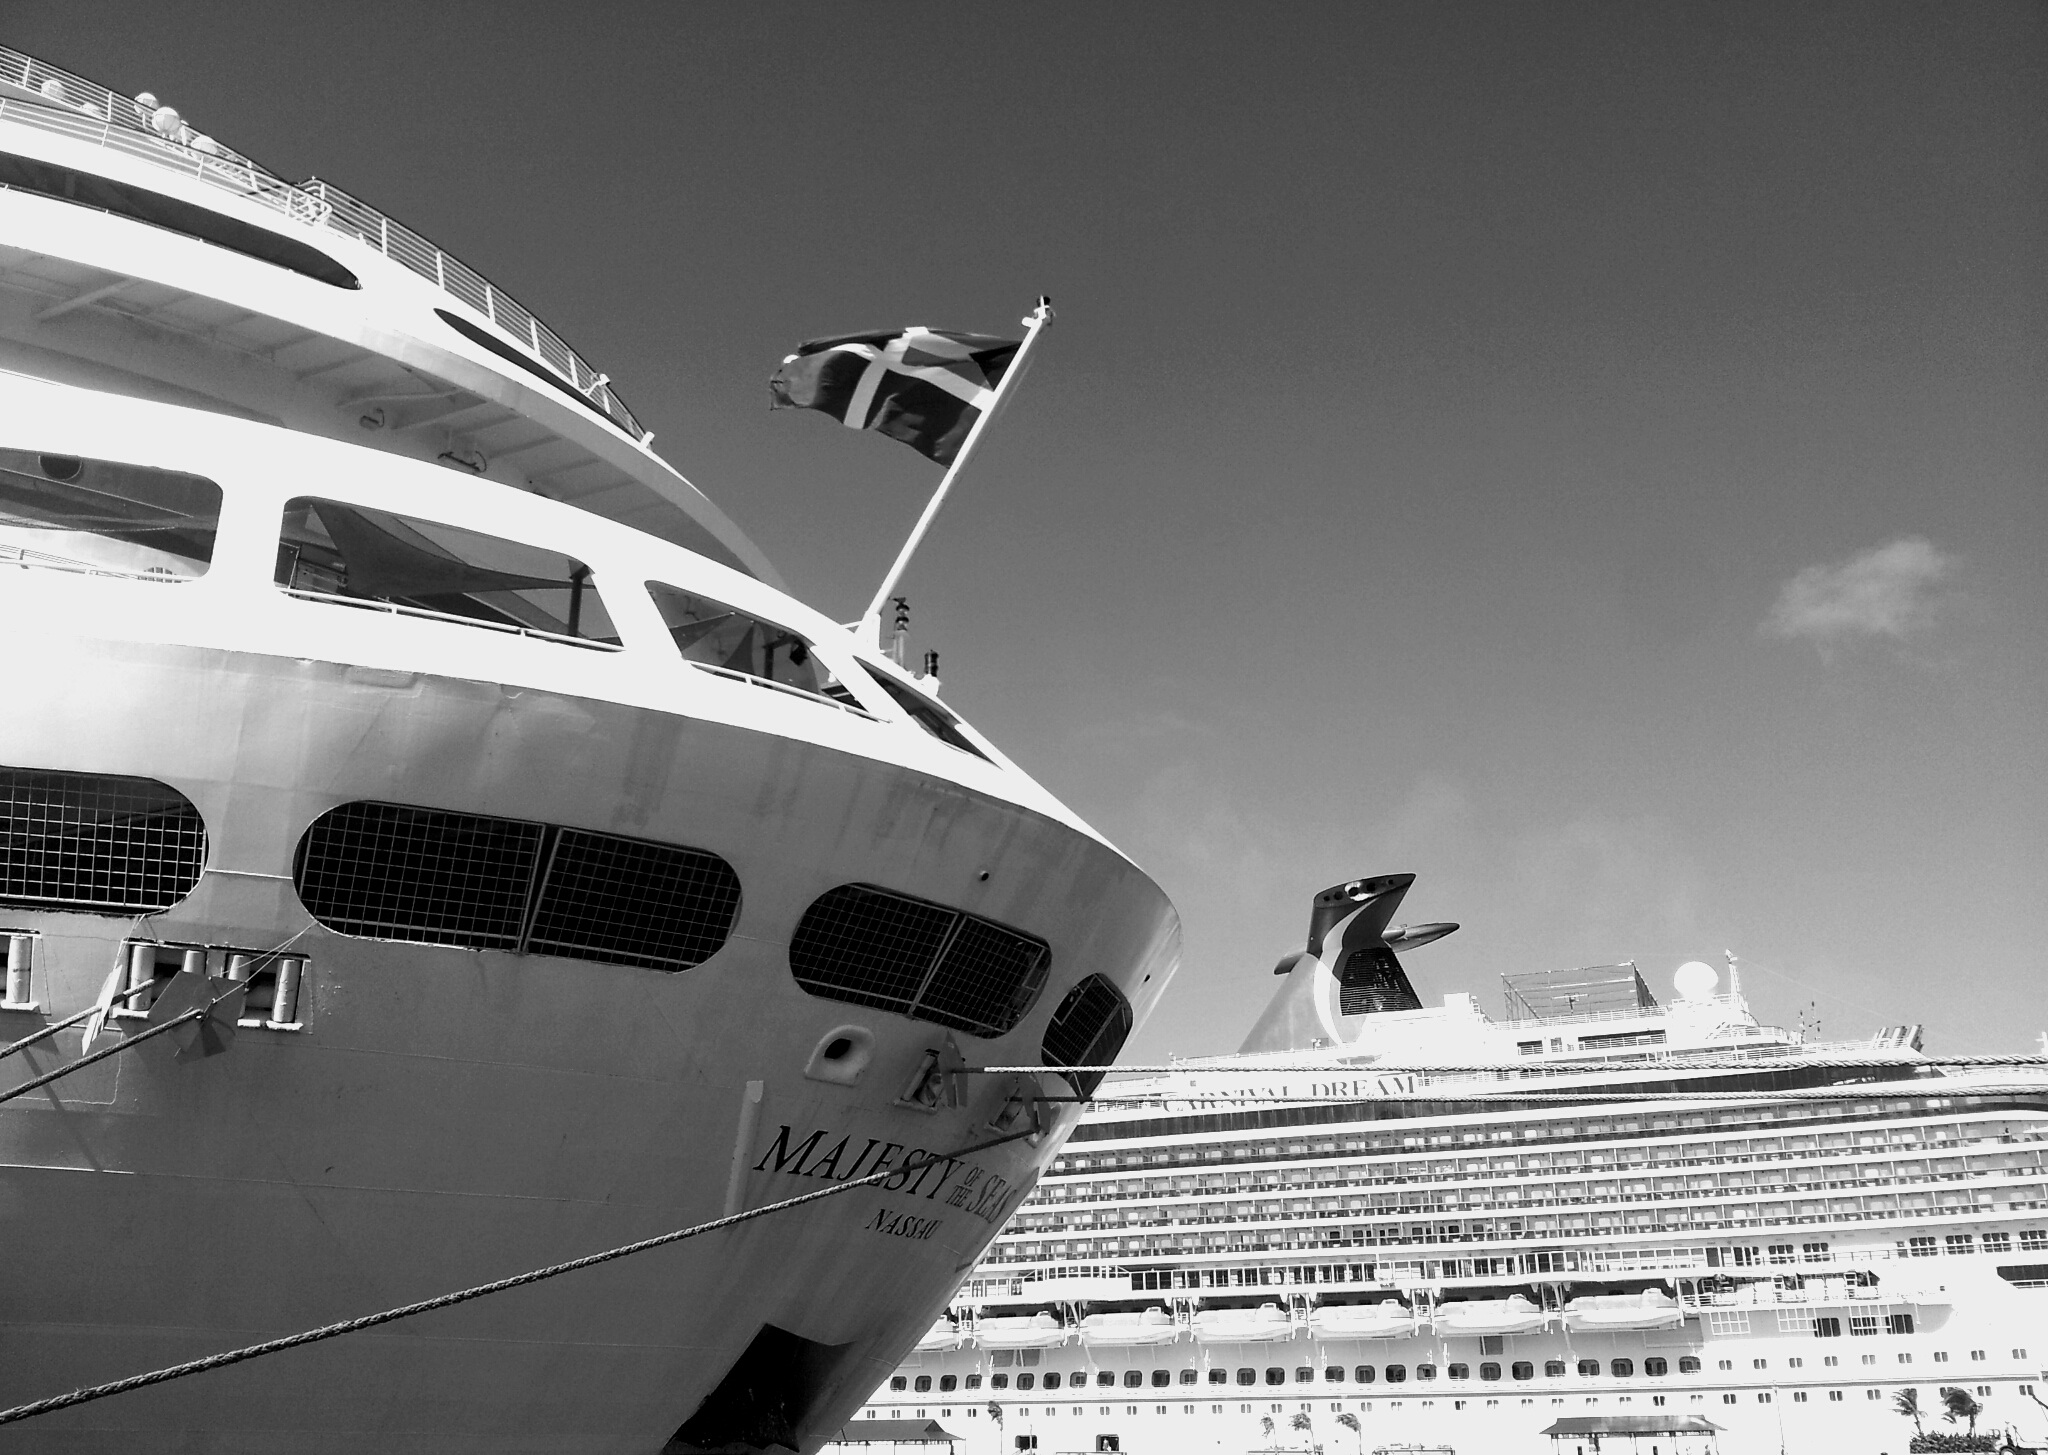
black and white, boat, ship, travel, vehicle, yacht, monochrome, tourism, cruise, watercraft, cruise ship, passenger ship, luxury yacht, ocean liner, monochrome photography